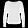
Label: Pullover